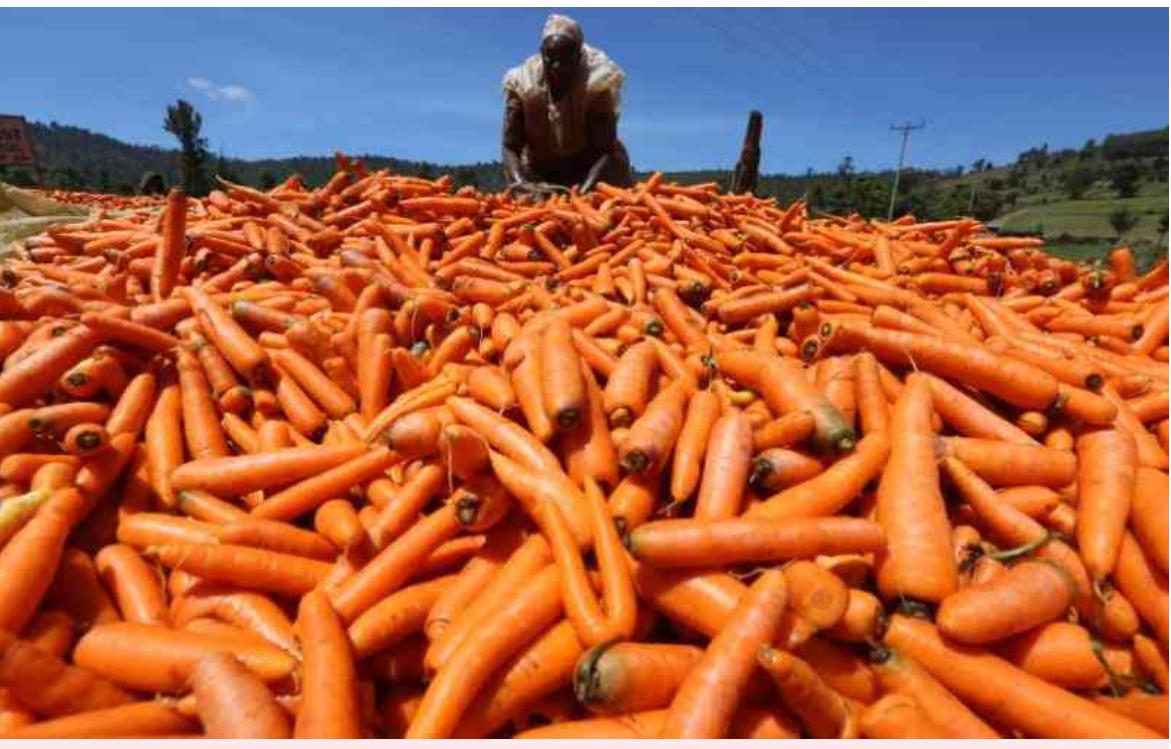
Zao la biashara aina ya karoti, zilizovunwa na kurundikwa sehemu moja, tayari kwa ajili ya kupelekwa sokoni kuuzwa. Juu ya karoti hizi kuna mtu aliyeinama.